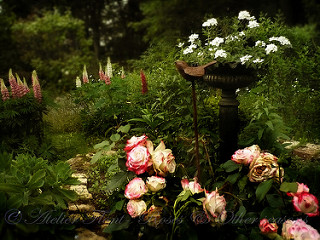
Flower: rose